Dmitry Gennadyevich Medvedev

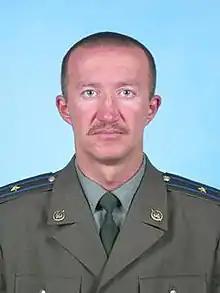

Dmitry Gennadyevich Medvedev (1970 – 15 April 2005) was a Lieutenant-Colonel in the Federal Security Service of the Russian Federation who was killed in action in Chechnya. For his service he was posthumously honoured as a Hero of the Russian Federation.